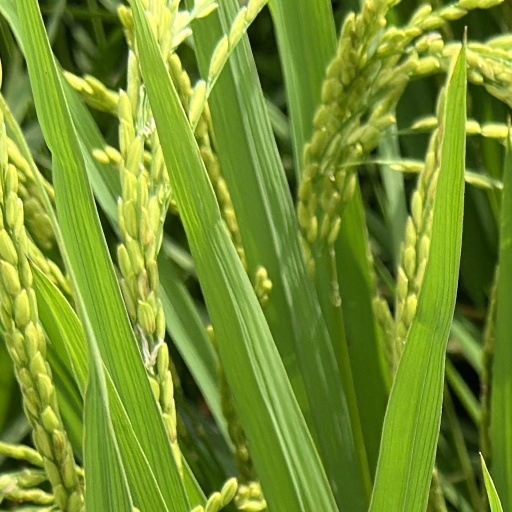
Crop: rice